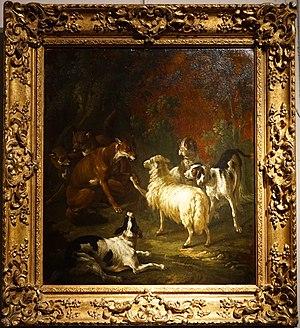
lors de la Nuit européenne des musées 2015 au Musée Jean de La Fontaine Château-Thierry.
Les Loups et les Brebis est la treizième fable du livre III de Jean de La Fontaine située dans le premier recueil des Fables de La Fontaine, édité pour la première fois en 1668.